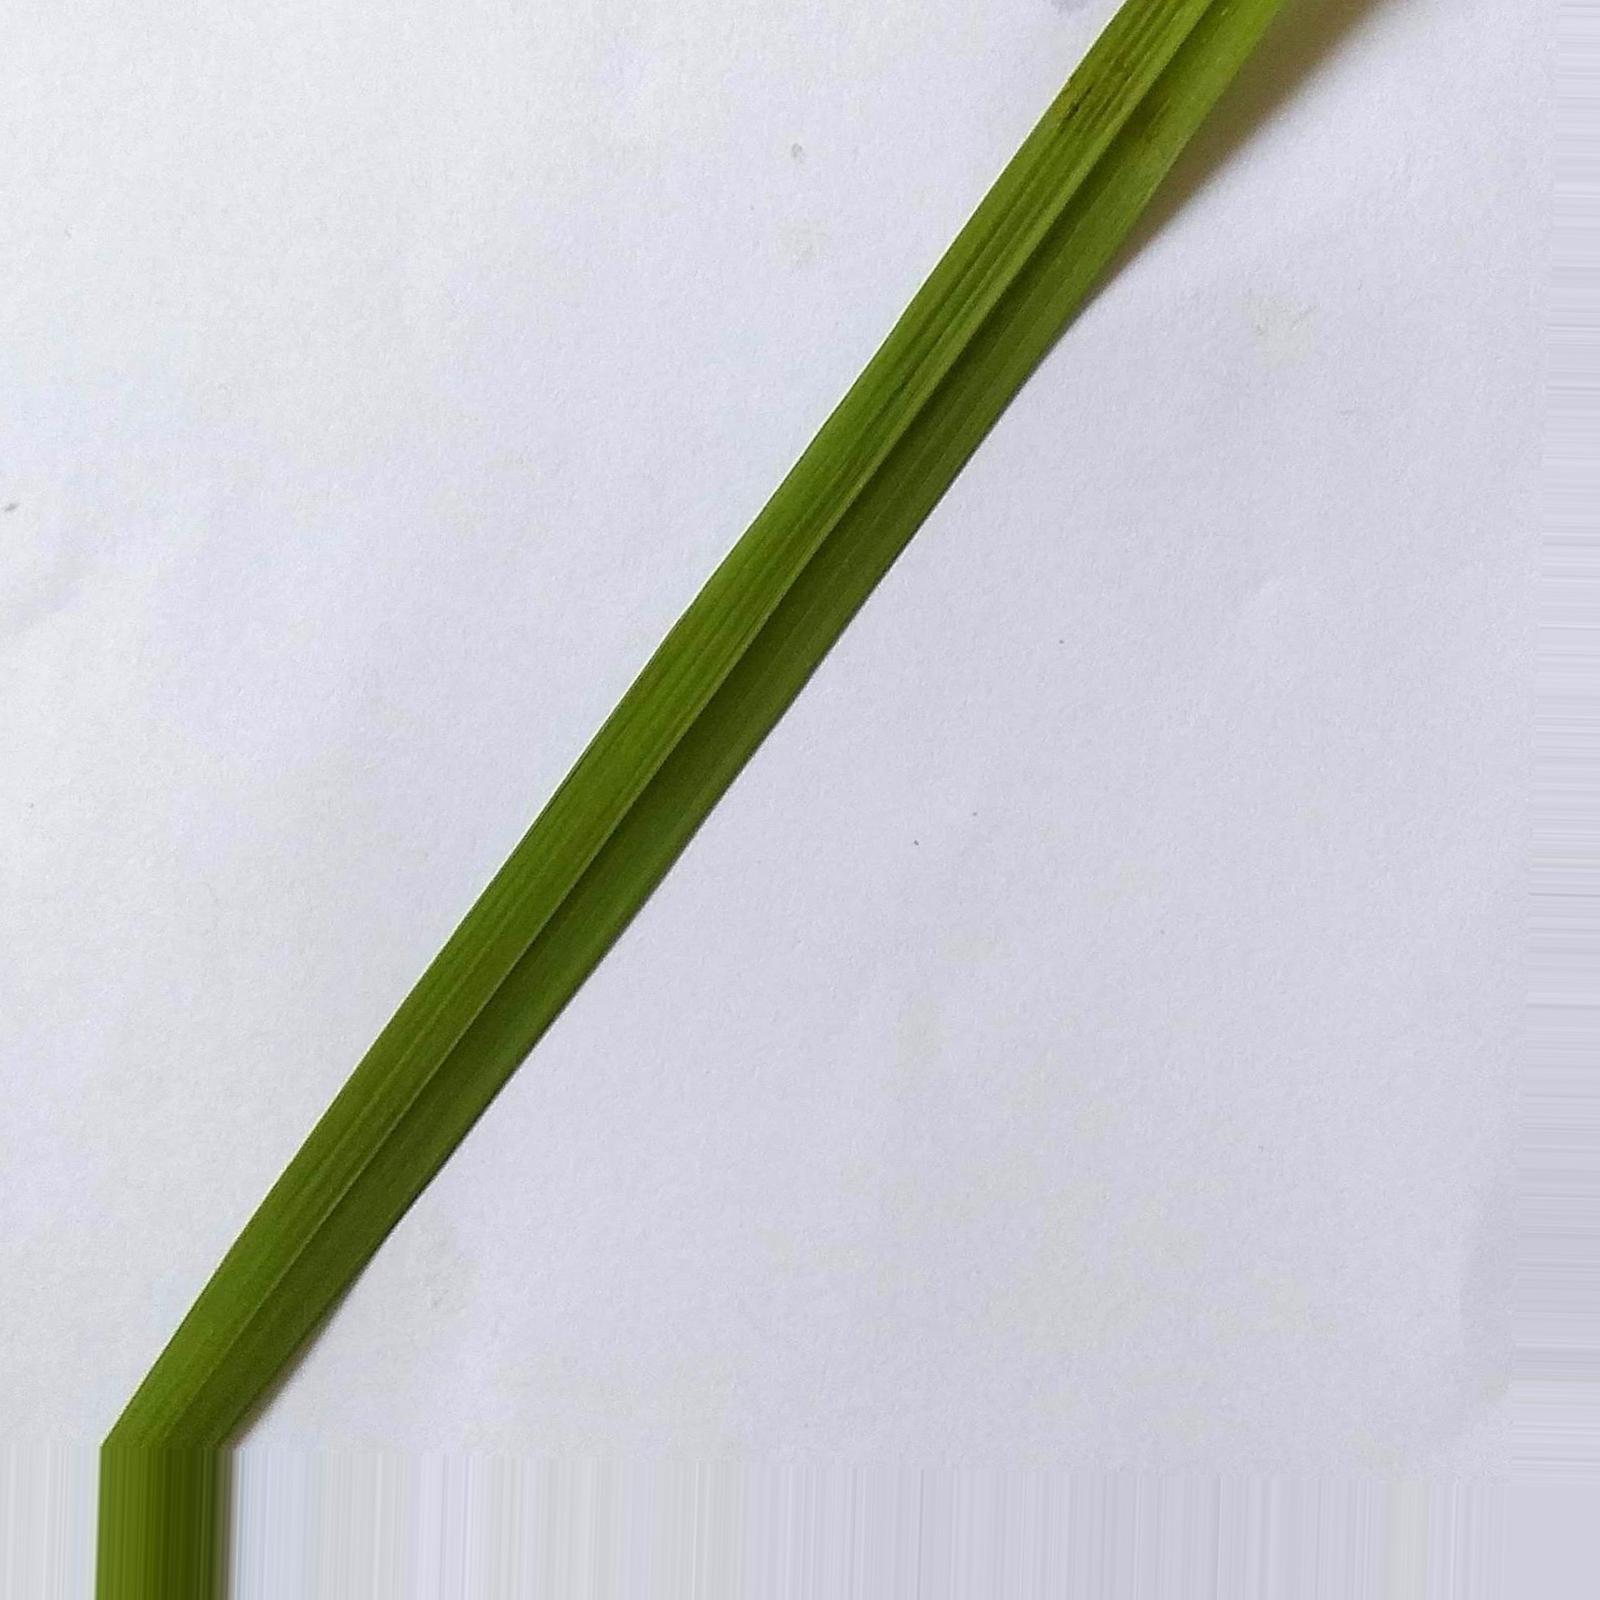
Nhãn: Healthy